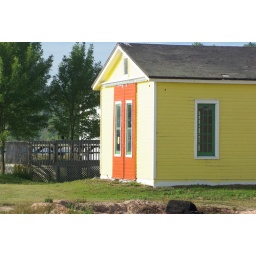
house by the lake